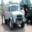
Label: truck